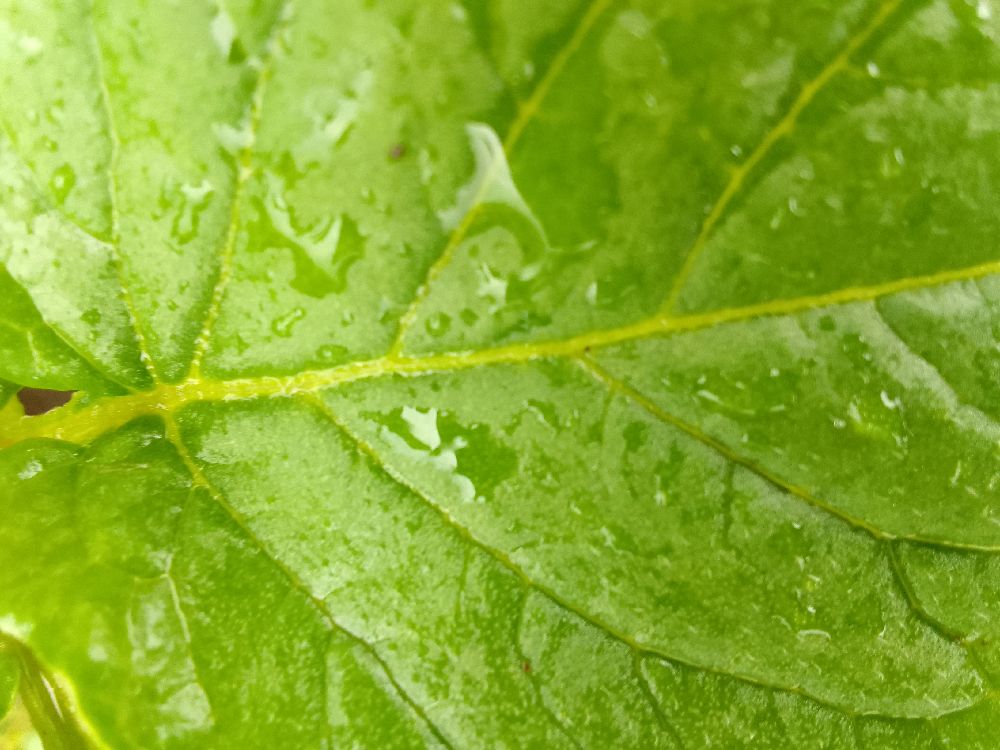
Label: Healthy